Friends of the River

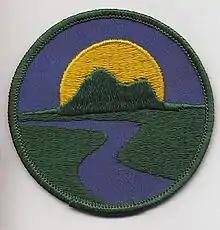
FOR early logo patch

Friends of the River was founded in 1973 by Mark Dubois and Jerry Meral during the struggle to save the Stanislaus River from New Melones Dam. Some believe that the campaign to save the Stanislaus River marked the end of massive dam building in the United States, making the Stanislaus River the "last river lost". Many photographs, documents, and other materials relating to this failed campaign are available online at the Stanislaus River Digital Archive.